Ted Rosenthal

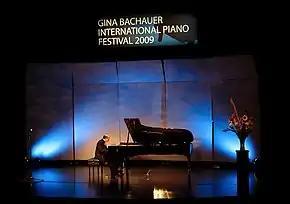
Ted Rosenthal performing at the 2009 Gina Bachauer International Piano Festival

Ted Rosenthal (born 1959) is an American jazz pianist. He was featured on David Sanborn's series "Night Music", and has performed worldwide, both as a leader and as a sideman with many jazz greats, including Gerry Mulligan, Art Farmer, Phil Woods, Bob Brookmeyer, and Jon Faddis. Rosenthal has released 15 CDs as a leader, which include Great American Songbook standards, jazz classical compositions, and Rosenthal's own original compositions. In addition to his career as a performing artist, Rosenthal holds faculty positions at the Juilliard School, Manhattan School of Music, and The New School.